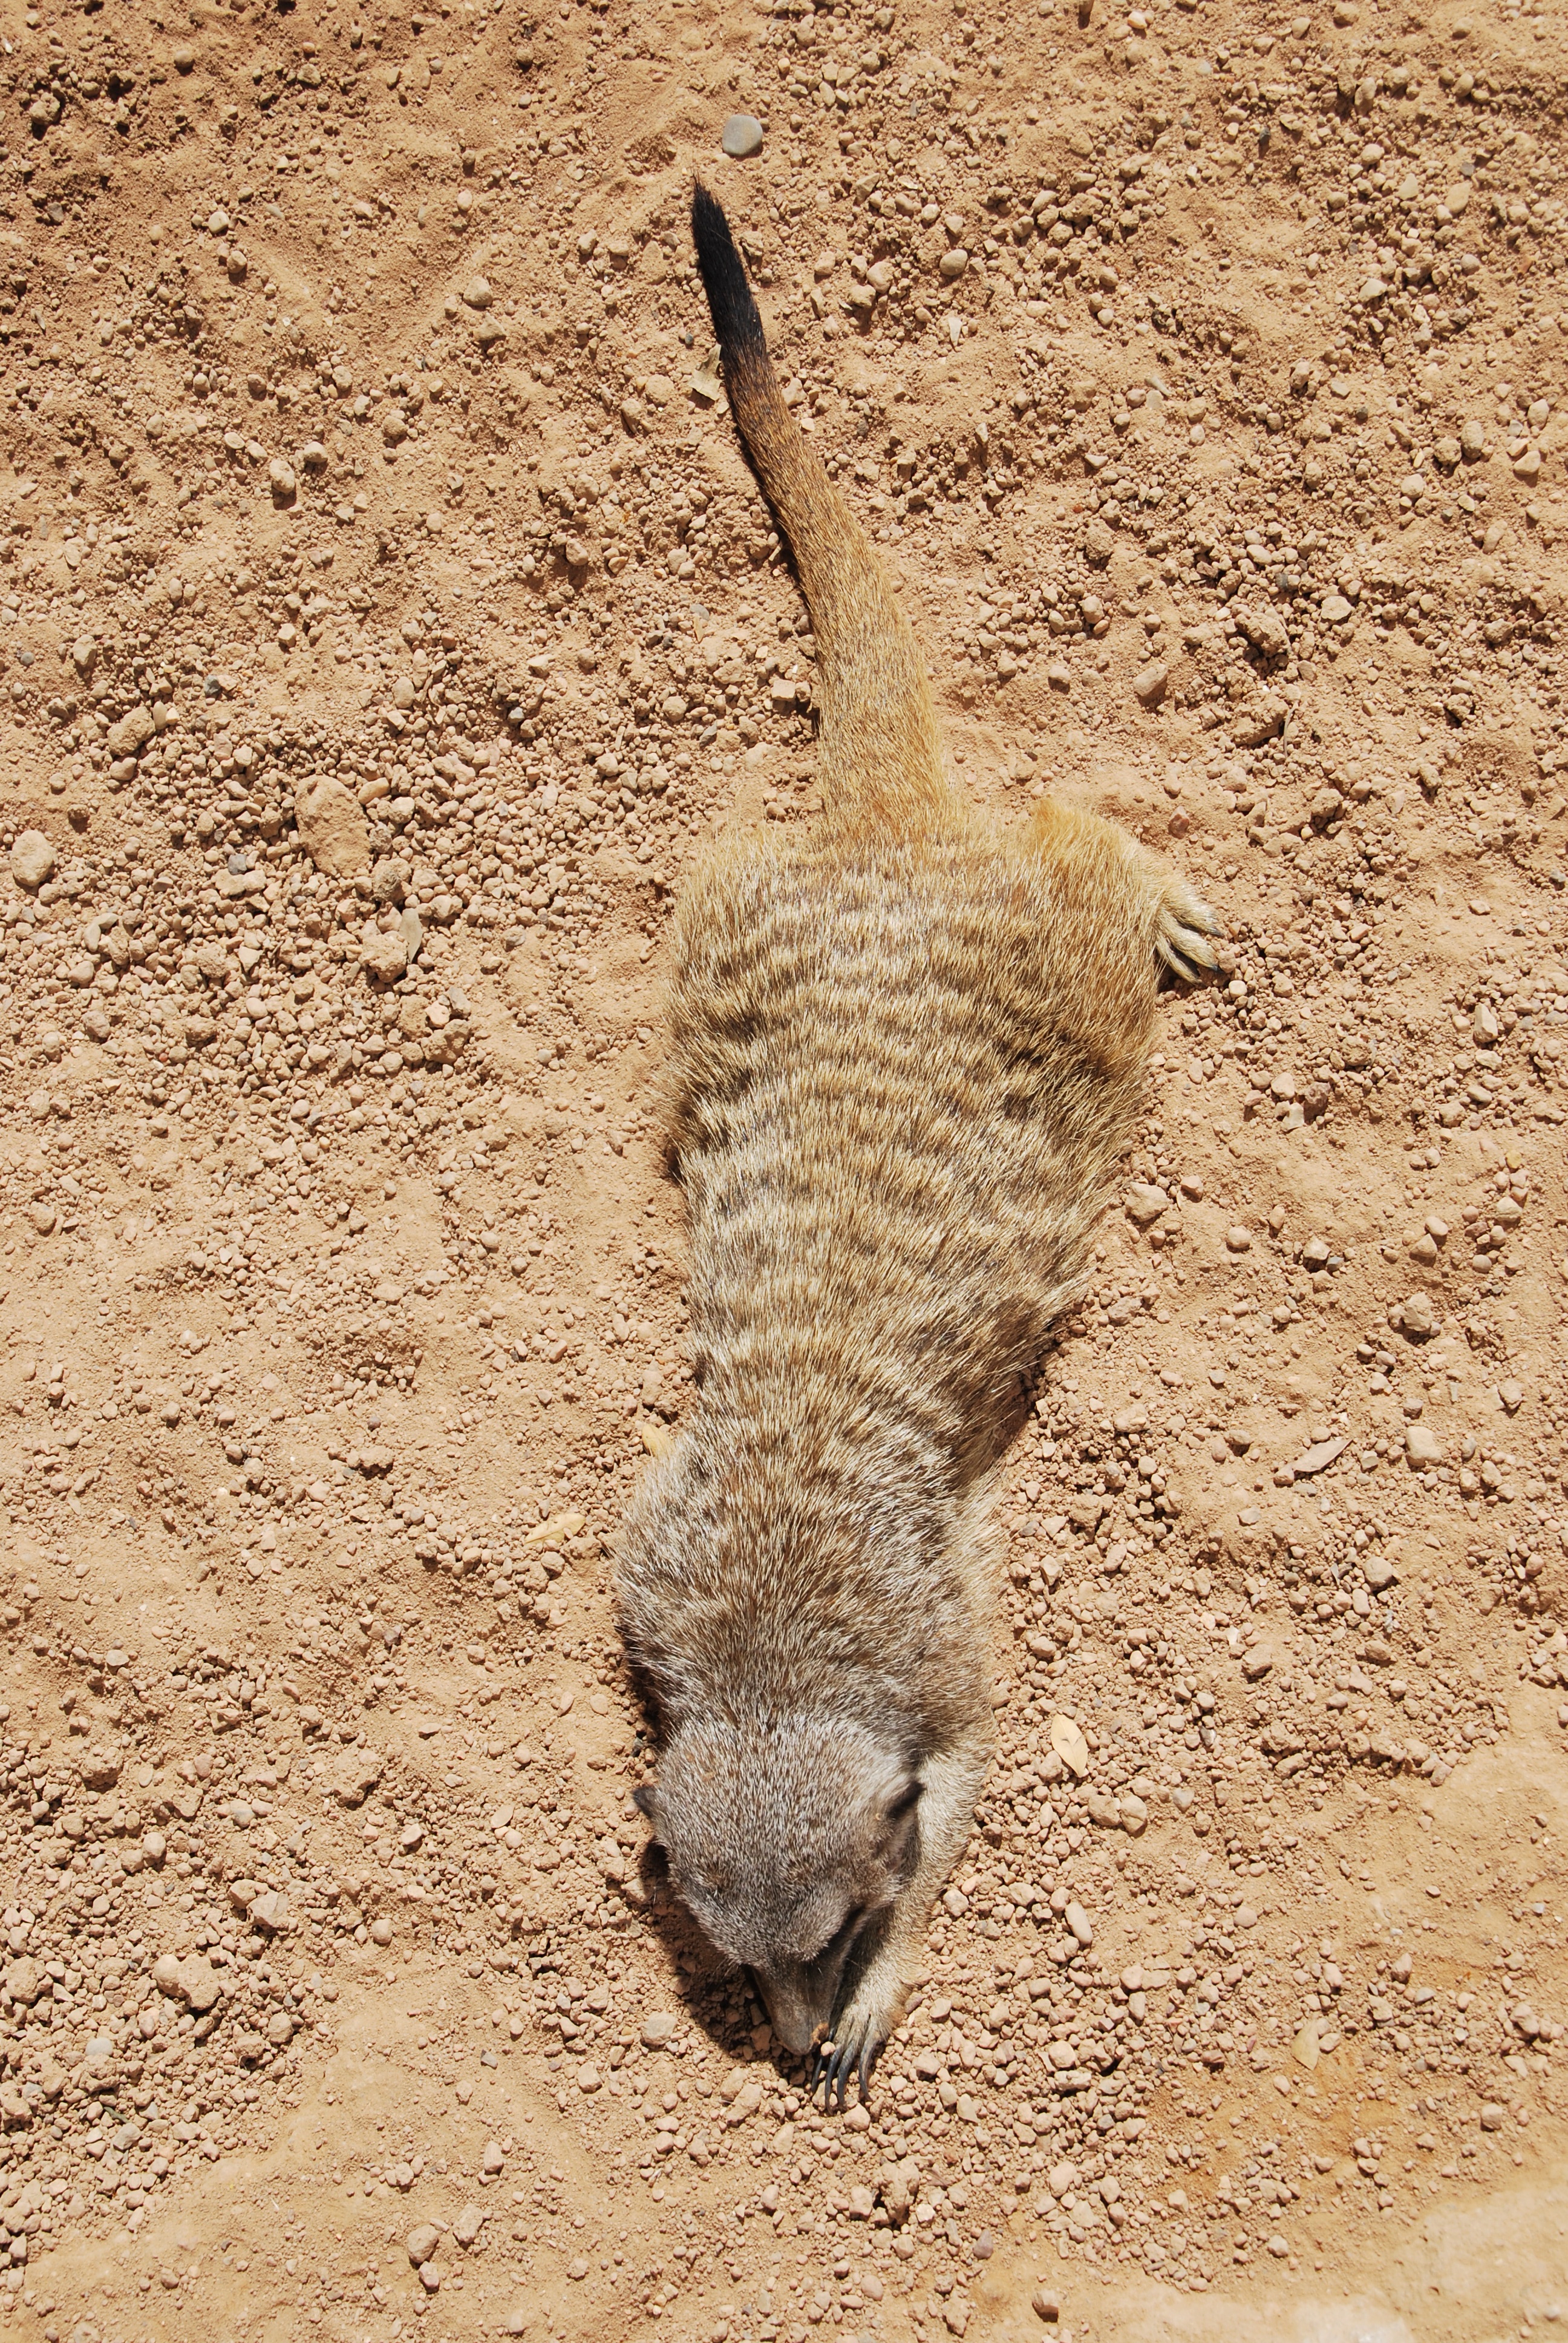
nature, sand, animal, wildlife, brown, soil, mammal, fauna, camouflage, laying, vertebrate, meerkat, mongoose